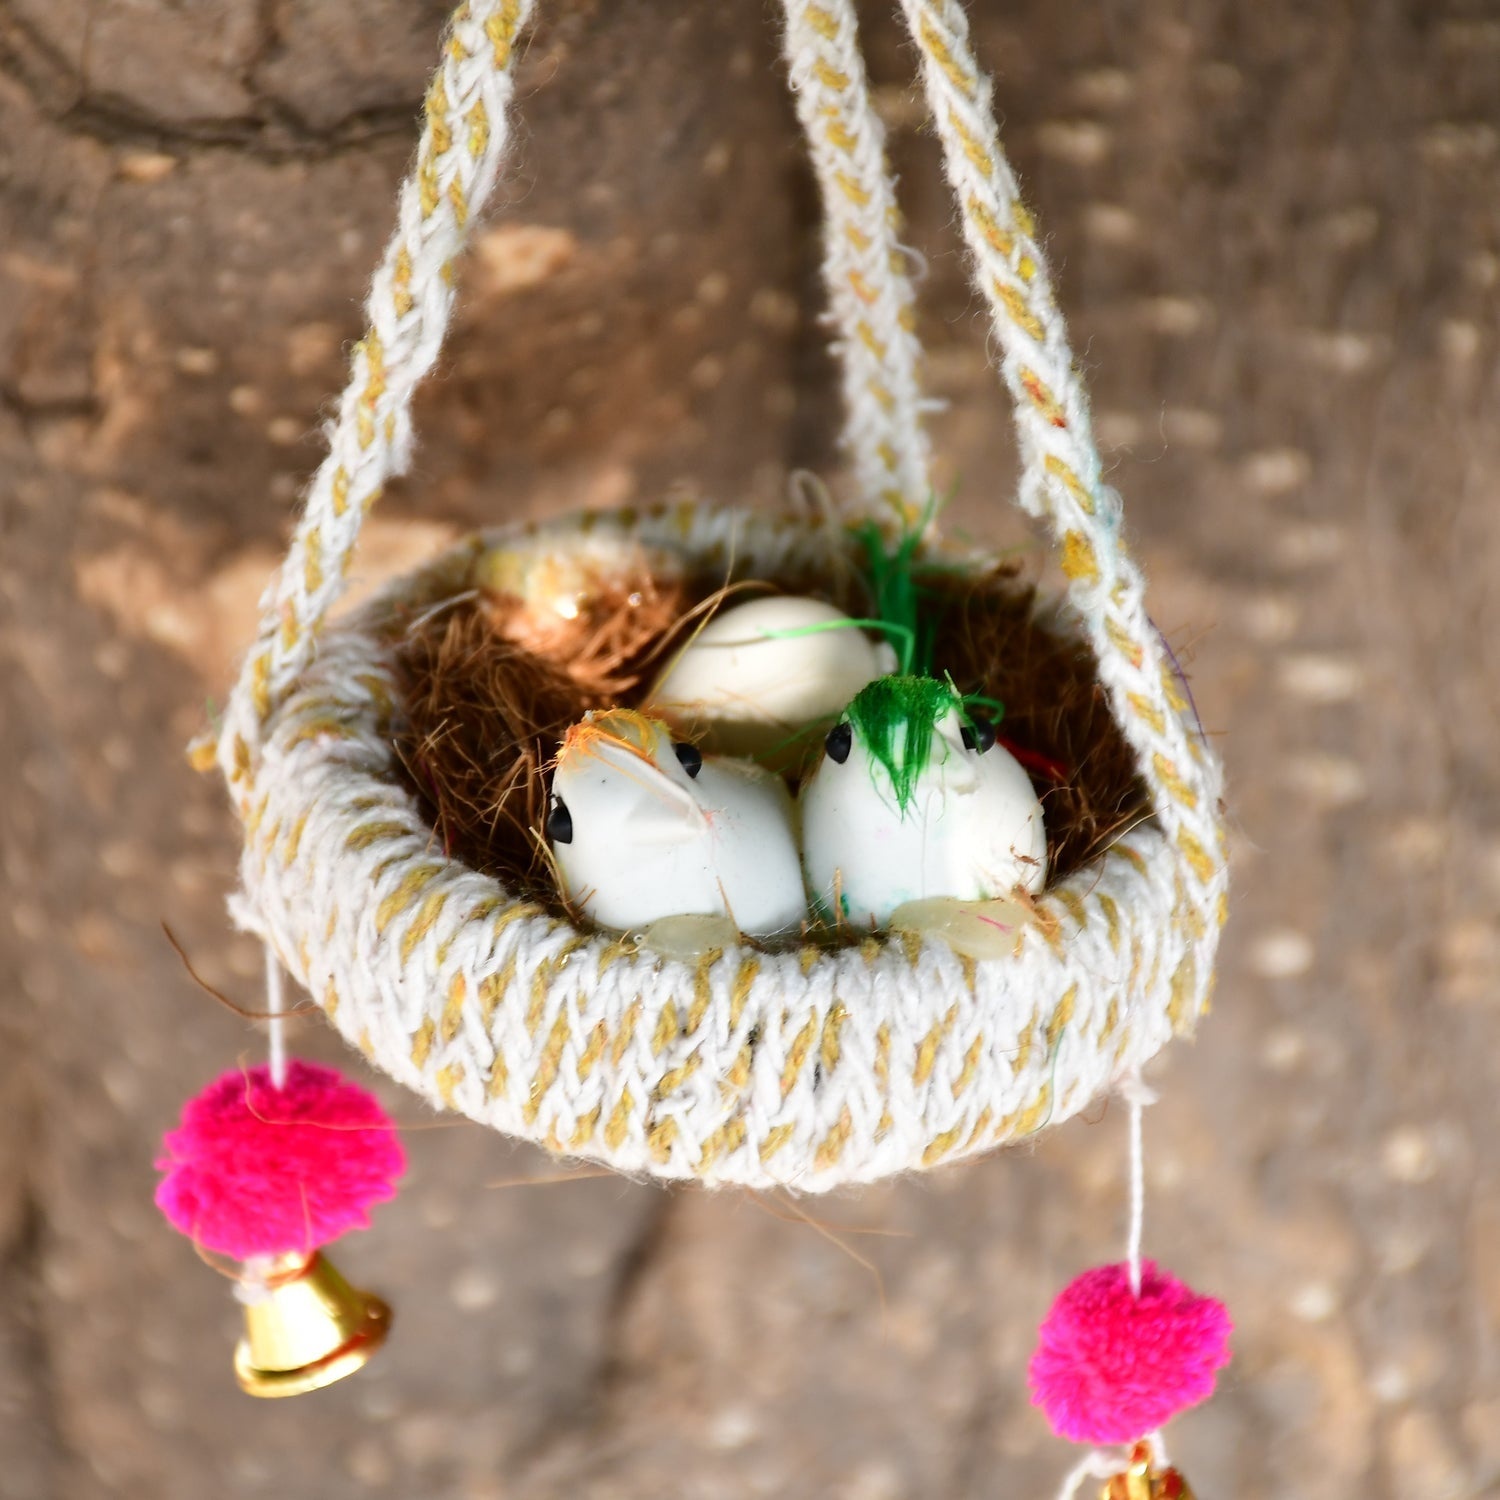
Artificial Jute Hanging Birds Nest Jhumar Chidiyan Ka Ghosla
?? Handmade Artificial Jute Balcony Hanging Birds Nest for Home and Balcony Décor ?? Artificial Mini Birds with Hanging Nest for Decoration This product will enhance the beauty of your home. It can be used in any empty space of your home like in the Balcony, dinning room & in the living room. The unique showpiece for home decoration & gifting purpose, an ideal gift for a housewarming, Birthday or anniversary party. It comes in an attractive finish Flaunt your choice of decoration with unique and classy product of art. Crafted by traditional Indian Artisans. Best for Home Decor, Office & Dorm, Decorative, gifting purpose house warming, romantic settings, Birthday or anniversary party. SIMPLE & UNIQUE.... ?? Natural Look It is made by jute which looks natural, not artificial. ?? Easy to Hang On this product, we provide you a ready to hang ring which you can use for hanging this directly on any screw, Hook, etc. ?? Positive Vibes We all know that natural things give us peace of mind and behind this bird nest, our intention is to give a natural look to your home so that you will get that peace of mind. ?? Decent Size In this bird nest, we used the standard size bird for maintaining its decency
Brand: Pioneer Technologies
Category: Home & Garden > Decor > Bird & Wildlife Feeders